Microwave transmission

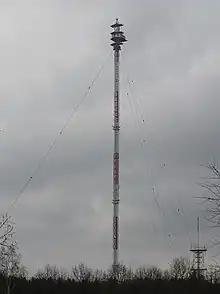
Richtfunkstelle Berlin-Frohnau

Because of the high frequencies used, a line-of-sight path between the stations is required. Additionally, in order to avoid attenuation of the beam, an area around the beam called the first Fresnel zone must be free from obstacles. Obstacles in the signal field cause unwanted attenuation. High mountain peaks or ridges are often ideal positions for the antennas.